John Rankin (abolitionist)

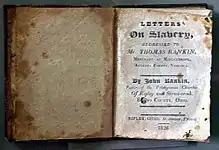
A copy of John Rankin's book, "Letters On Slavery", published in 1826

Early in his time in Ripley, Rankin learned that his brother Thomas, a merchant in Augusta County, Virginia, had purchased slaves. He was provoked to write a series of anti-slavery letters to his brother that were published by the editor of the local Ripley newspaper "The Castigator". When the letters were published in book form in 1826 as "Letters on Slavery", they provided one of the first clearly articulated anti-slavery views printed west of the Appalachians. Thomas Rankin, convinced by his brother's words, moved to Ohio in 1827 and freed his slaves. By the 1830s, "Letters on Slavery" had become standard reading for abolitionists all over the United States. In 1832, William Lloyd Garrison printed the letters in his anti-slavery newspaper, "The Liberator". Garrison later called Rankin his "anti-slavery father," saying that "his book on slavery was the cause of my entering the anti-slavery conflict."